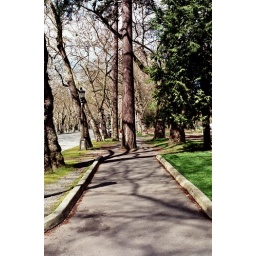
The tree in the middle of the sidewalk